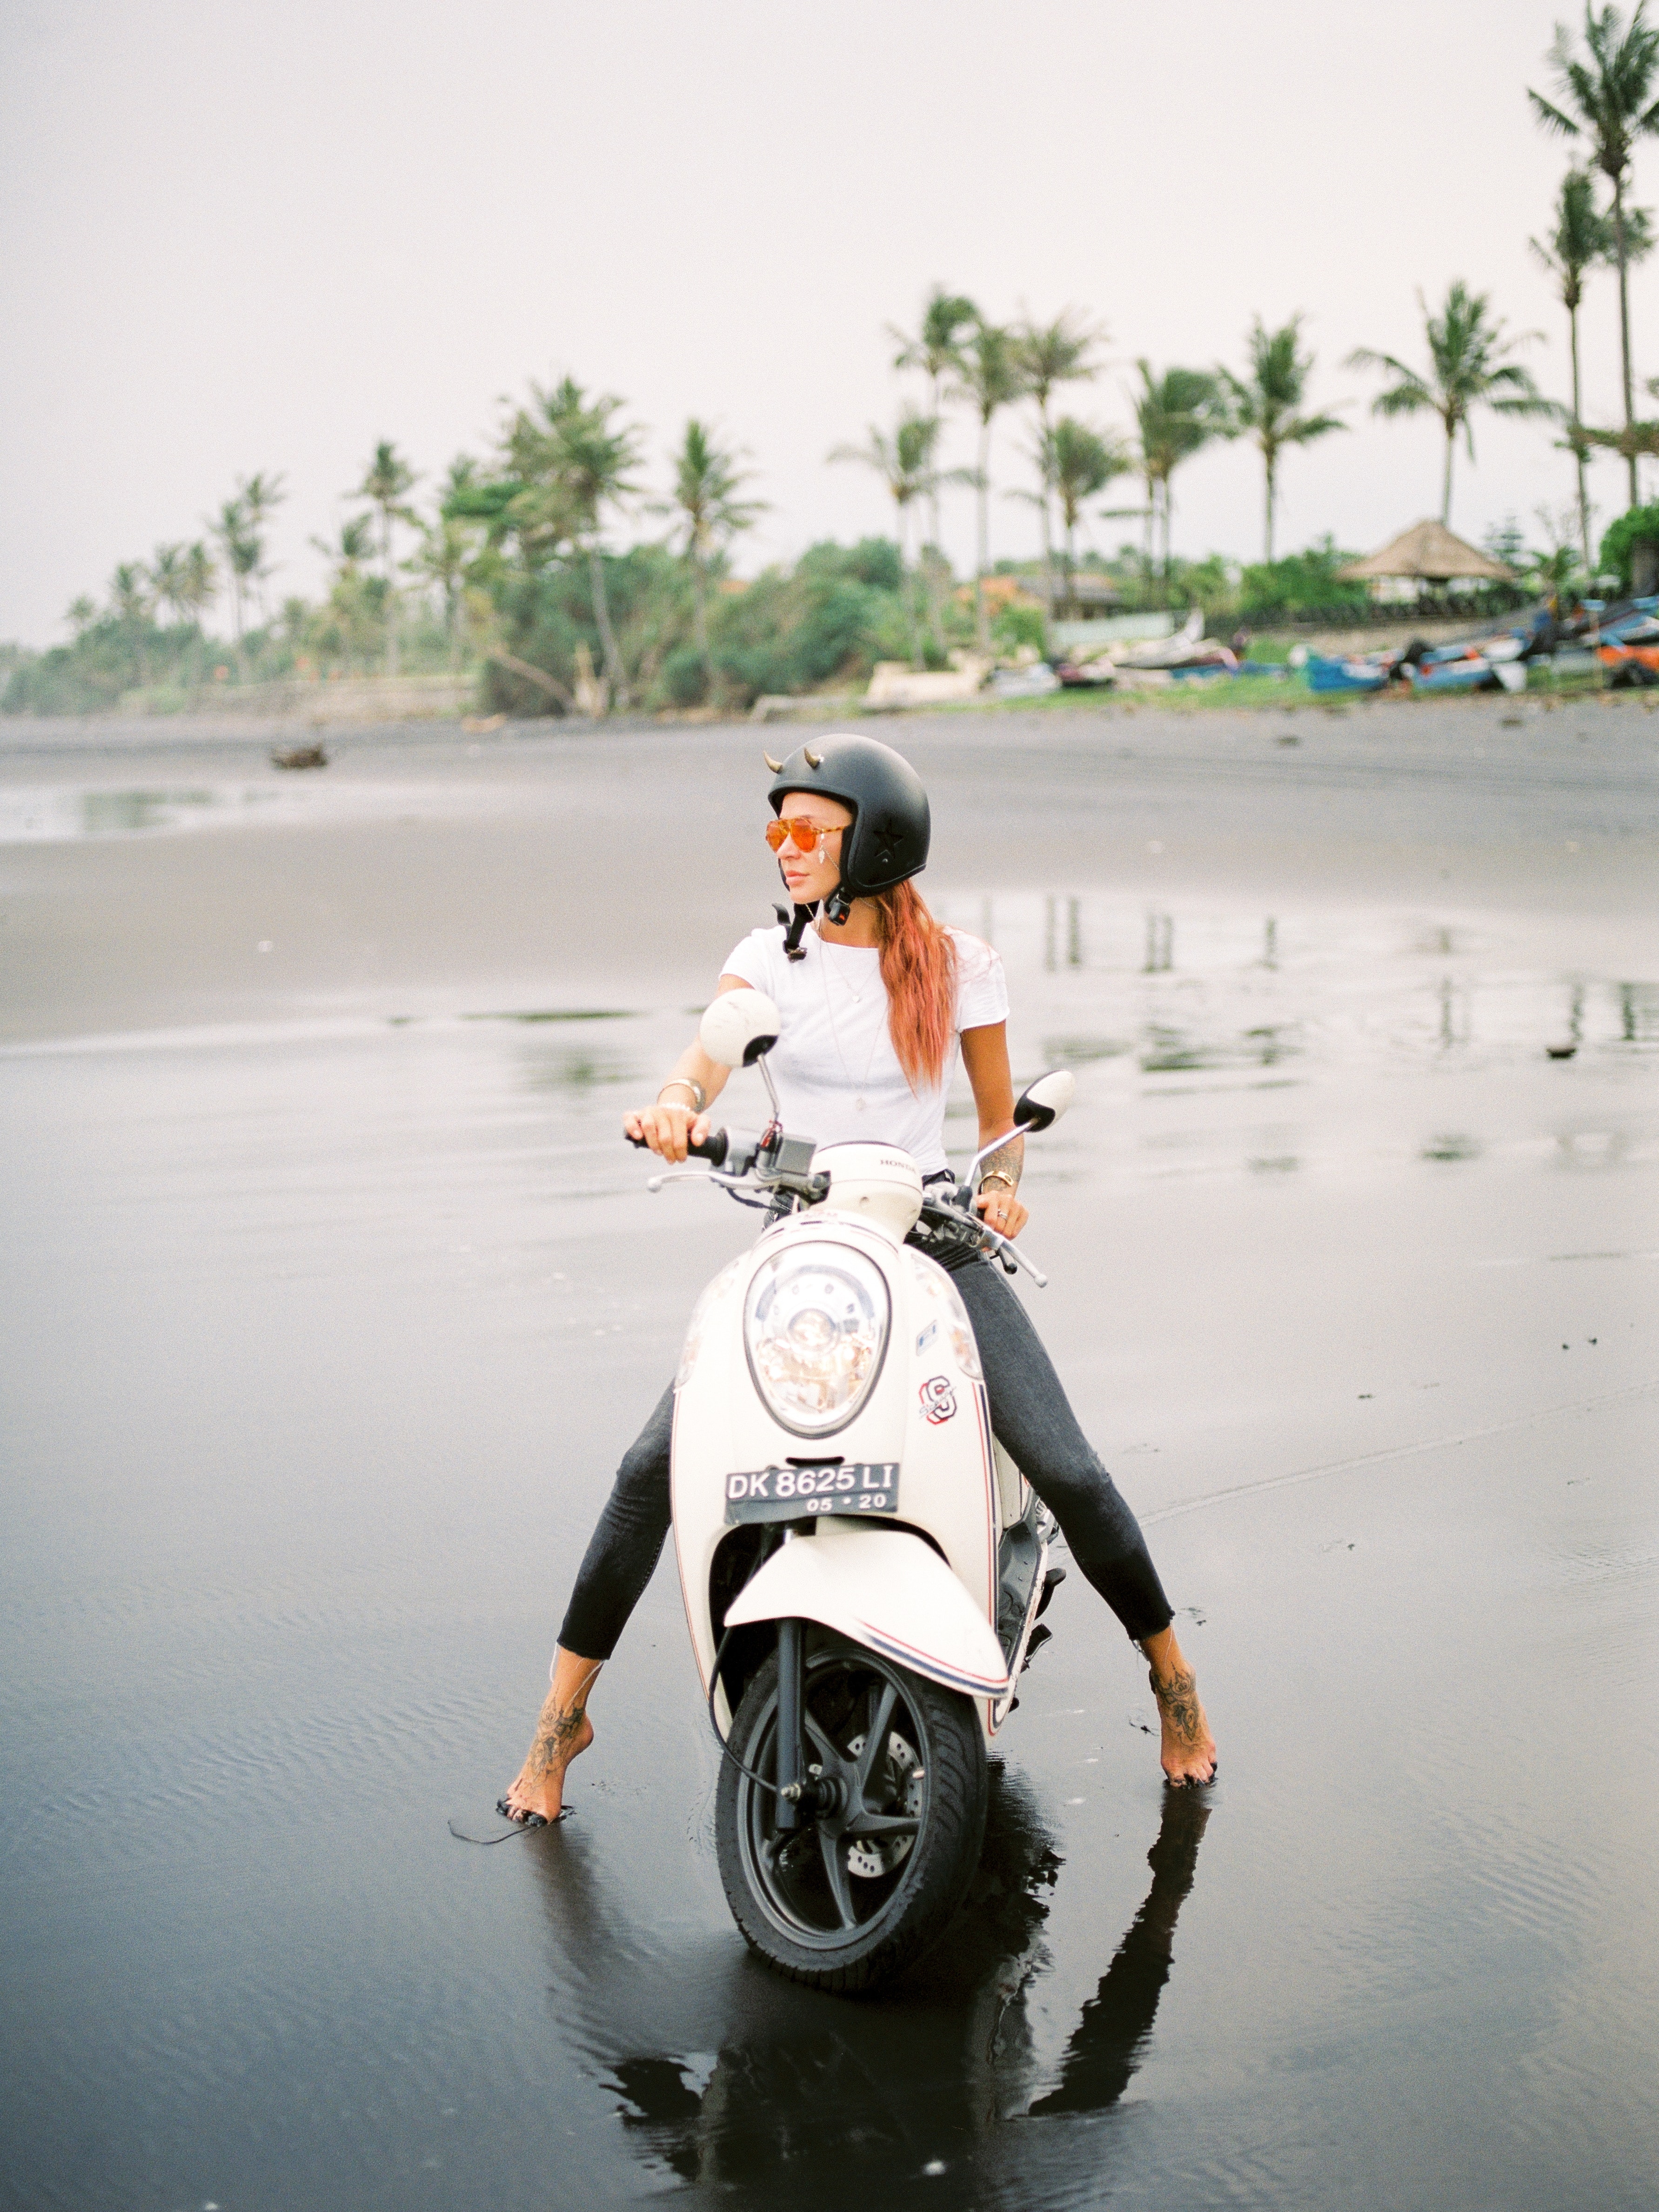
woman, tire, sky, land vehicle, vehicle, water, wheel, automotive tire, automotive lighting, tree, plant, beach, automotive design, travel, fender, motor vehicle, motorsport, morning, summer, motorcycling, motorcycle, headlamp, personal protective equipment, automotive wheel system, landscape, palm tree, rim, sand, fun, road, asphalt, leisure, recreation, auto part, stunt performer, automotive exterior, scooter, arecales, tourism, ocean, wave, tropics, coast, vacation, sea, moped, sitting, extreme sport, reflection